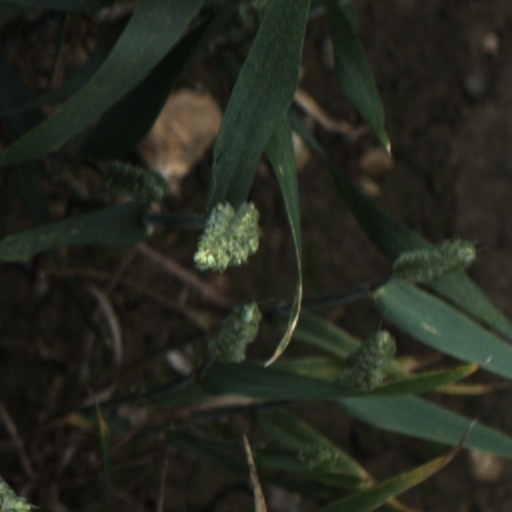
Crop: wheat